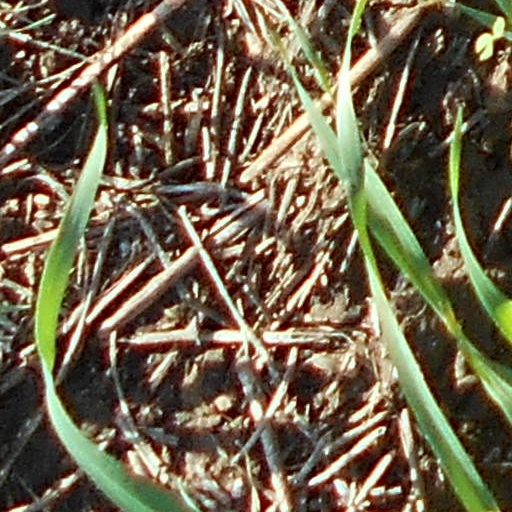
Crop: wheat